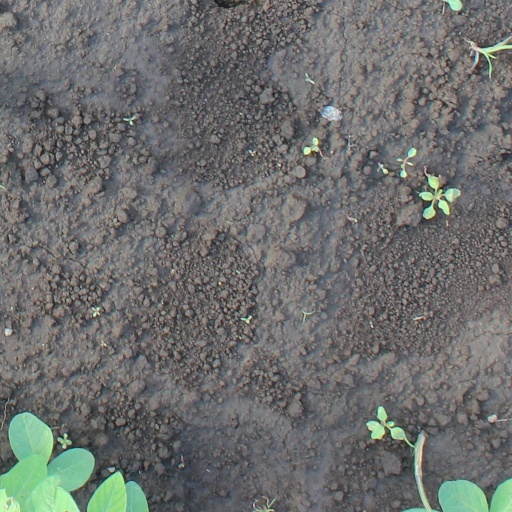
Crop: soybean